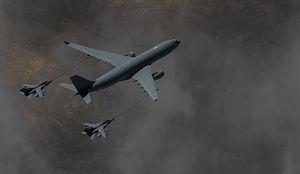
L'Airbus A330 Multi Role Tanker Transport est un modèle d'avion militaire de transport et de ravitaillement à large fuselage développé et construit par Airbus Defence and Space, et dérivé du modèle civil Airbus A330.
Opération Shader est le nom de code opérationnel attribué à la contribution du Royaume-Uni à l'intervention militaire en cours contre l'État islamique en Irak et au Levant. L'opération a débuté en Irak le 26 septembre 2014 à la suite d'une demande formelle d'assistance du gouvernement irakien. Auparavant, la Royal Air Force participait à une opération de secours humanitaire au-dessus du mont Sinjar, qui impliquait de multiples largages aériens humanitaires et le transport aérien de réfugiés déplacés. Le 21 octobre 2014, l'intervention s'était étendue en Syrie, la Royal Air Force n'ayant pour mandat que d'effectuer des vols de surveillance au-dessus du pays. Au 26 septembre 2015, le Royaume-Uni avait effectué le tiers des vols de surveillance de la coalition au-dessus de l'Iraq et de la Syrie. Le 26 novembre 2015, le module de reconnaissance RAPTOR du Tornado GR4 avait réuni 60% de la totalité des reconnaissances tactiques de la coalition en Irak. Le 2 décembre 2015, la Chambre des communes a approuvé les frappes aériennes britanniques contre l'EIIL en Syrie. Le Royaume-Uni est l'un des nombreux pays directement impliqués dans le conflit syrien qui a débuté en mars 2011.